Józef Nusbaum-Hilarowicz

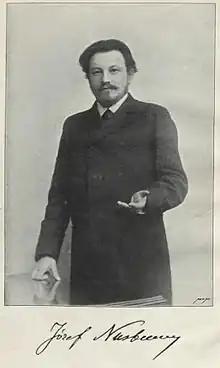

Józef Nusbaum-Hilarowicz (December 11, 1859 – March 17, 1917) was a Polish zoologist who helped establish an evolutionary approach to the study of zoology in Lviv.